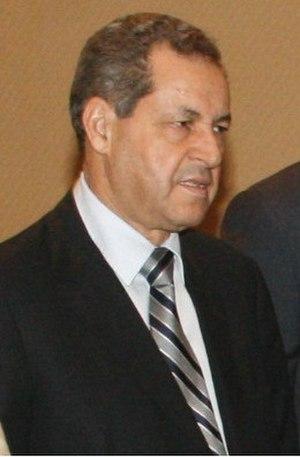
Le conseil régional de Fès-Meknès est l'assemblée délibérante de la région marocaine Fès-Meknès, collectivité territoriale décentralisée agissant sur le territoire régional. Il est composé de 69 conseillers régionaux élus pour 6 ans au suffrage universel direct et présidé par Mohand Laenser depuis 2015.
Mohand Laenser est un homme politique marocain. Ancien ministre de l'Intérieur marocain, il est élu le 14 septembre 2015 président du conseil régional de la région de Fès-Meknès.
Le gouvernement Abbas El Fassi est le vingt-neuvième gouvernement du Maroc depuis son indépendance en 1956. Formé le 15 octobre 2007.